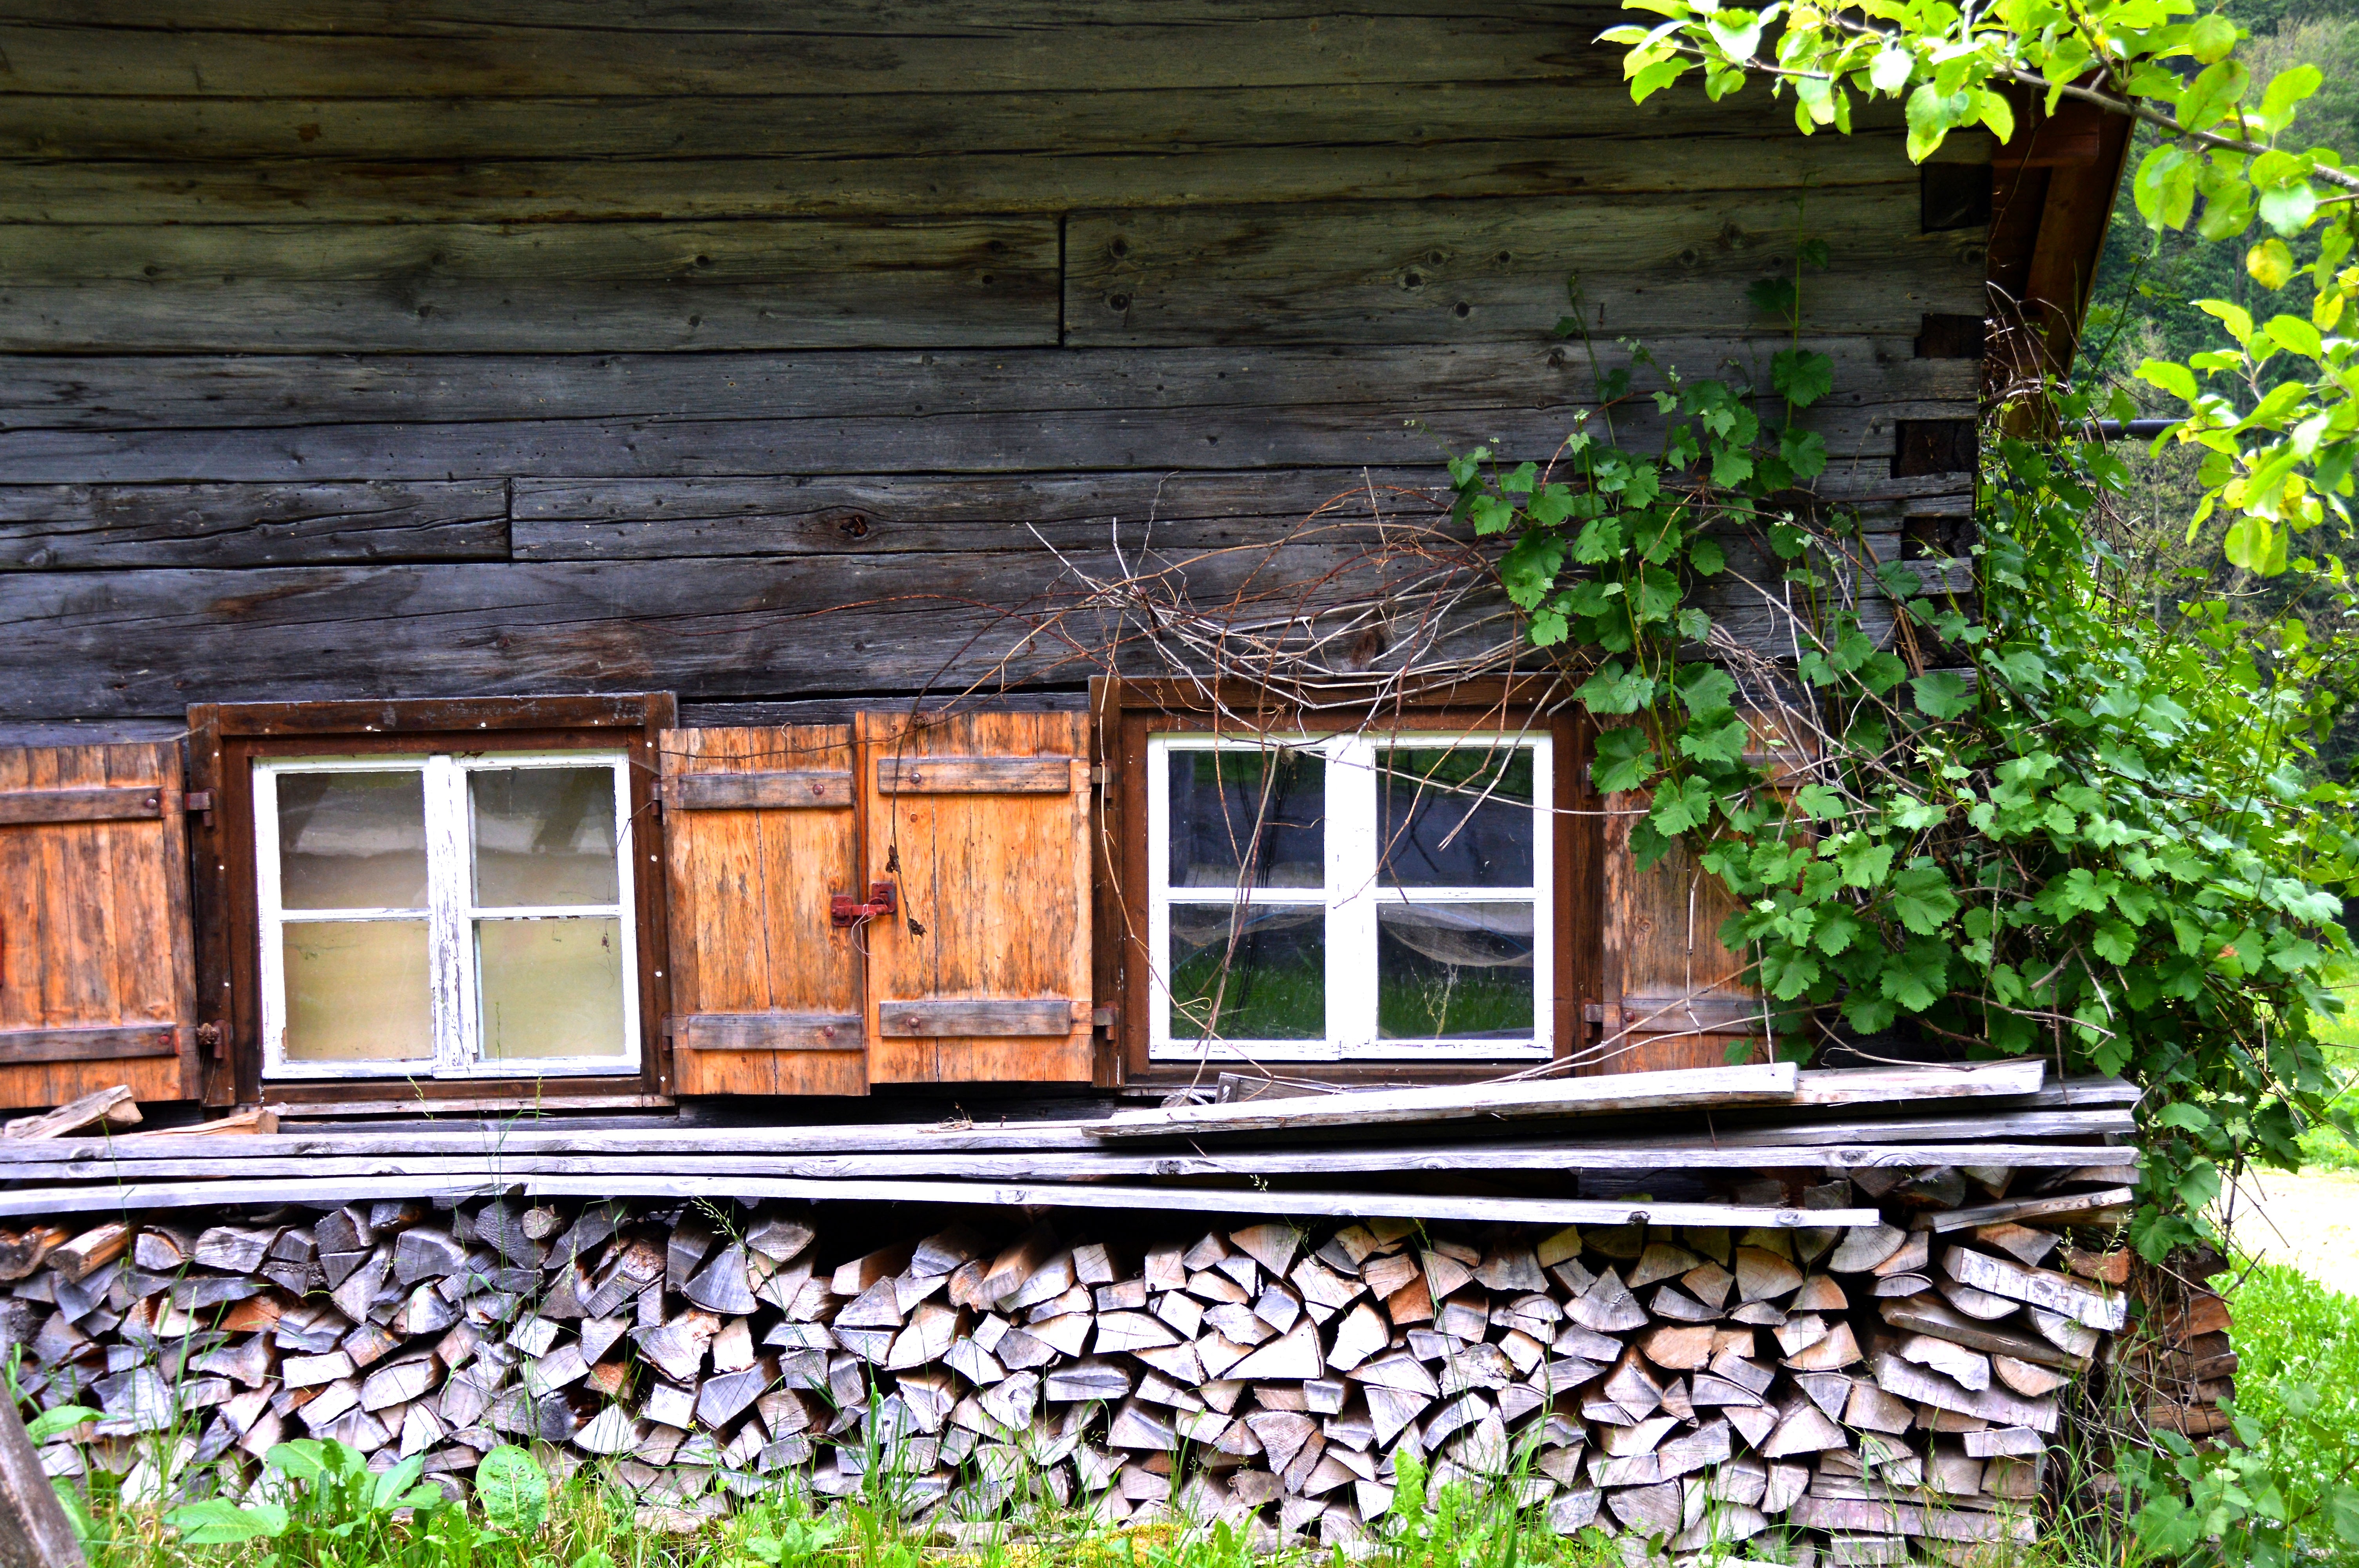
nature, wood, house, window, home, wall, shed, rustic, hut, idyllic, green, cottage, backyard, facade, garden, courtyard, farmhouse, estate, log cabin, yard, alm, mountain hut, alpine dairy farming, outdoor structure